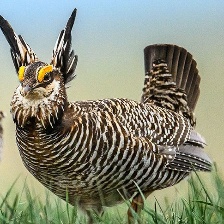
Species: GREATER PRAIRIE CHICKEN
Scientific name: TYMPANUCHUS CUPIDO